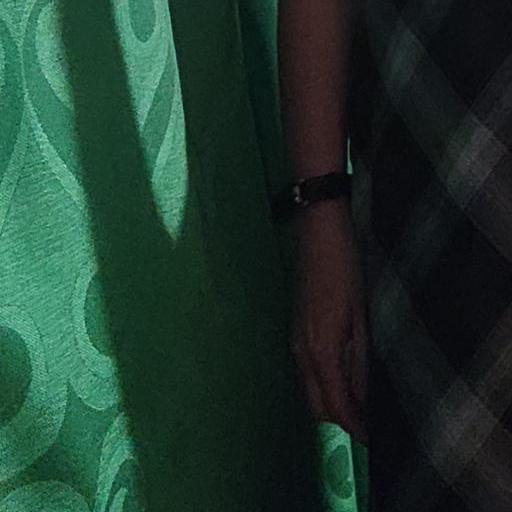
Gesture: no_gesture